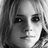
Emotion: neutral